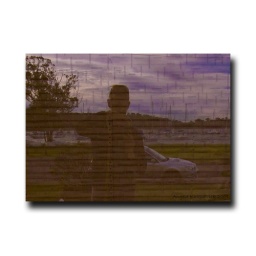
Me in the front window of my house, my car &amp;amp; Lake Macquarie behind me